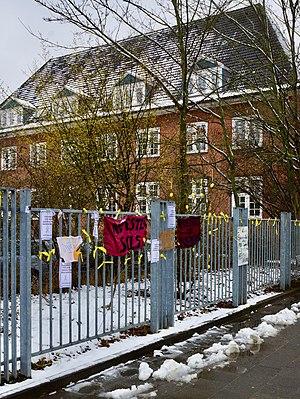
Neumünster, Allemagne: Prison avec protestation contre l'emprisonnement de Carles Puigdemont